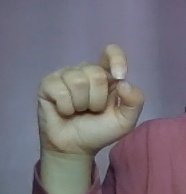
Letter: fa